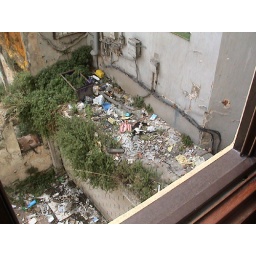
My feet in the sky of Bilbao and my head in San Francisco street